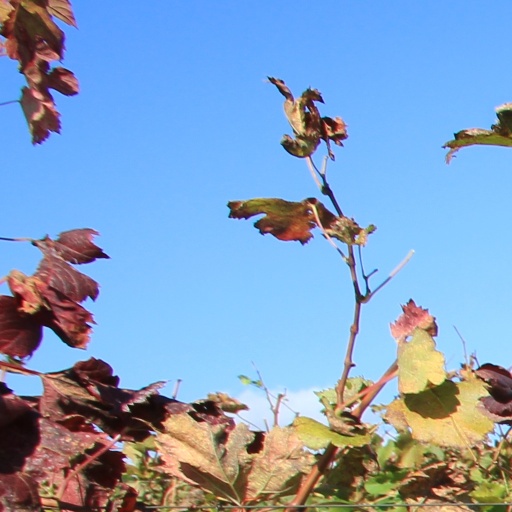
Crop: grape